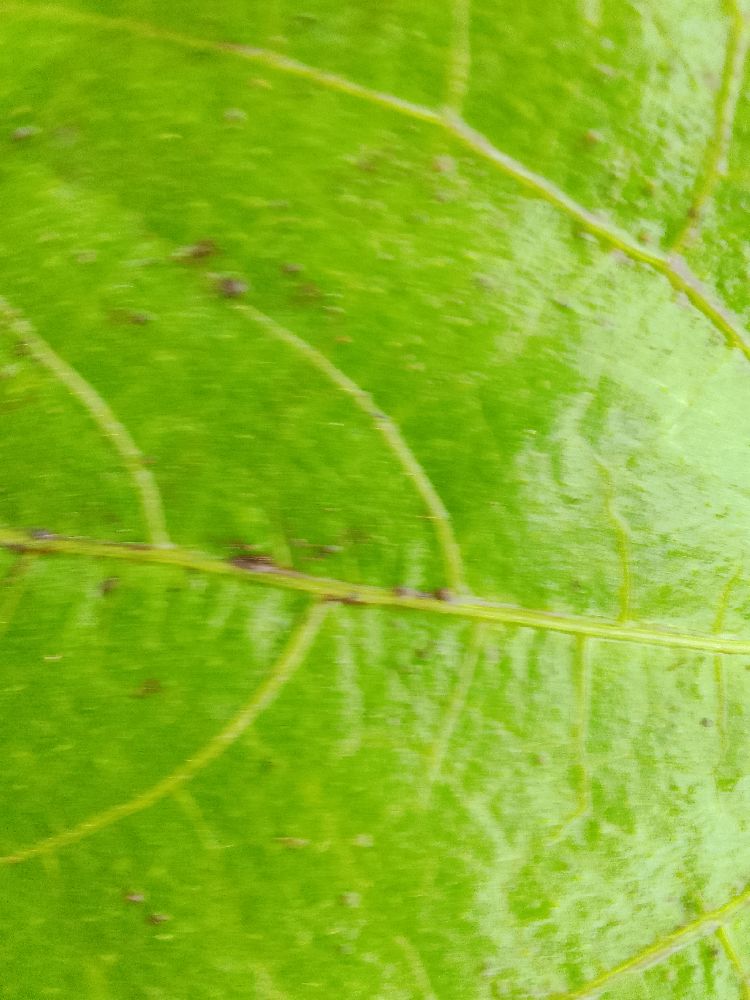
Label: healthy